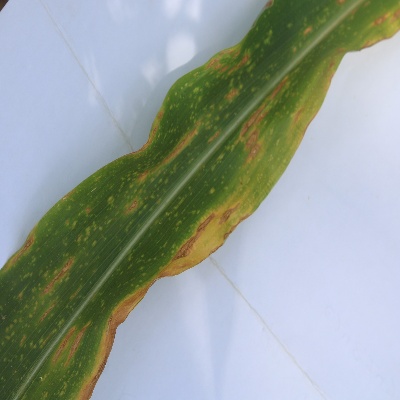
Crop: Maize
Condition: leaf blight